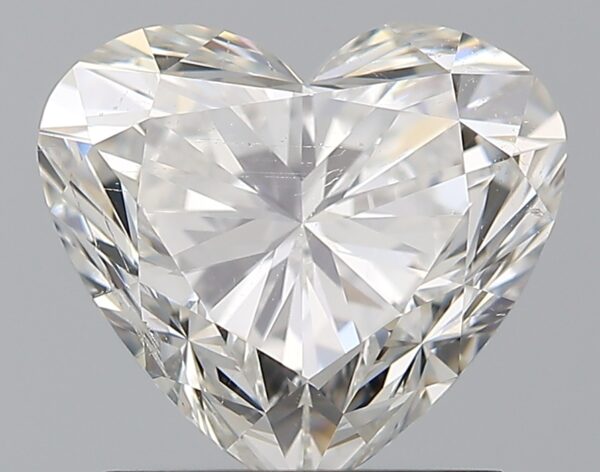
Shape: heart
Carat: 1.51
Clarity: SI2
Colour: H
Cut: EX
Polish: EX
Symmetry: EX
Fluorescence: F
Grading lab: GIA
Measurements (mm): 6.95 x 7.73 x 4.69